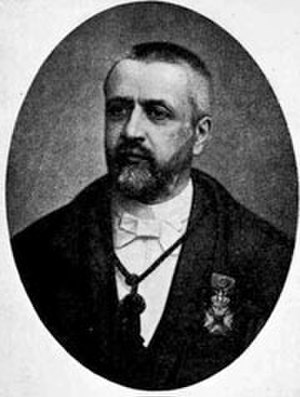
Victor D'Hondt
Victor D'Hondt var en belgisk advokat og professor i jura ved Universitetet i Gent, som i 1878 udgav et flyveblad om forholdsmæssig repræsentation, hvori han foreslog en mandatfordelingsmetode, som siden har fået hans navn, D'Hondts metode. Metoden er bygget således op, at partiernes stemmetal deles med 1;2;3;4;5 osv. og højeste kvotient tildeles 1. mandat, næsthøjeste kvotient 2. mandat osv.